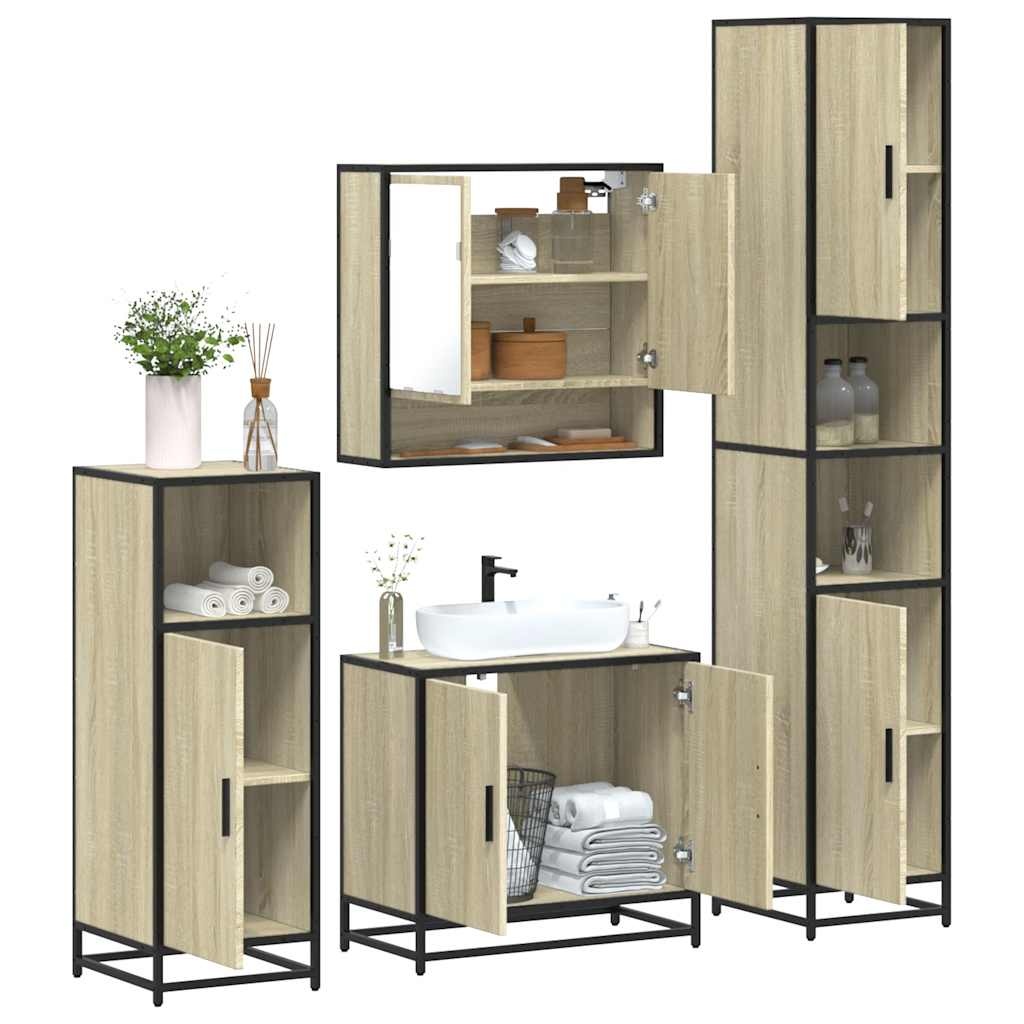
4 pcs conj. móveis casa banho derivados madeira carvalho sonoma
Este prático conjunto de móveis de WC é um excelente complemento para a sua casa de banho, dando-lhe um aspeto mais organizado e atraente! Material estável e durável: os derivados de madeira são um material durável e estável com uma superfície lisa que é resistente à humidade, deformação e rachadelas, tornando-se uma escolha fiável para uma variedade de projetos. Estrutura estável e duradoura: a estrutura de metal do armário realça o seu interior com um estilo industrial e proporciona uma excecional durabilidade, estabilidade e resistência à corrosão. Amplo espaço de arrumação: esta peça de mobiliário para casa de banho oferece um amplo espaço de arrumação para manter os seus artigos essenciais bem organizados e ao alcance. Tampo de armário prático: o tampo do armário de lavatório apresenta um buraco, ideal para colocar o lavatório. Função de montagem na parede: o armário de WC com espelho pode ser montado na parede para economizar o espaço no chão, o que o torna especialmente adequado para divisões com espaço limitado. Atenção: Para evitar que tombe, este produto deve ser utilizado com o dispositivo de fixação na parede fornecido. Dica útil: Os parafusos e buchas para inserção na parede não estão incluídos. Aconselhamos que procure e utilize parafusos e brocas adequadas especificamente para as suas paredes. Se não tiver a certeza, pode consultar um profissional. Por favor, leia e siga cada um dos passos das instruções. Cor: carvalho sonoma Material: derivados de madeira, metal Dimensões do armário com espelho: 65 x 20 x 60 cm (L x P x A) Dimensões do armário de lavatório: 65 x 33 x 60 cm (L x P x A) Dimensões do armário da casa de banho (baixa): 35 x 37,5 x 100 cm (L x P x A) Dimensões do armário de casa de banho (altura): 35 x 37,5 x 188,5 cm (L x P x A) Capacidade máxima de peso (cada): 60 kg Montagem necessária: sim A entrega inclui: 1 x Armário de espelho 1 x Armário para lavatório 1 x Armário de casa de banho (baixo) 1 x Armário de casa de banho (alto)
Brand: vidaXL
Category: Furniture > Furniture Sets > Bathroom Furniture Sets